Rochester Cathedral

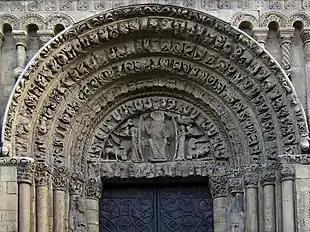
Tympanum above the west door

Probably from about 1190, Gilbert de Glanville (bishop 1185–1214) commenced the rebuilding of the east end and the replacement on the monastic buildings. The north quire transept may have been sufficiently advanced to allow the burial of St William of Perth in 1201, alternatively the coffin may have lain in the north quire aisle until the transept was ready. It was then looted in 1215 by the forces of King John during the siege of Rochester Castle. Edmund de Hadenham recounts that there was not a pyx left "in which the body of the Lord might rest upon the altar". However, by 1227, the quire was again in use when the monks made their solemn entry into it. The cathedral was rededicated in 1240 by Richard Wendene (also known as Richard de Wendover) who had been translated from Bangor.